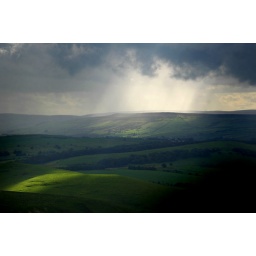
As sheep look upon the breaking sky